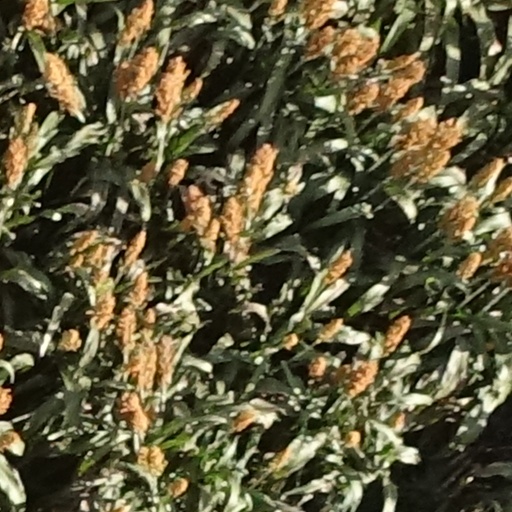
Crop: sorghum